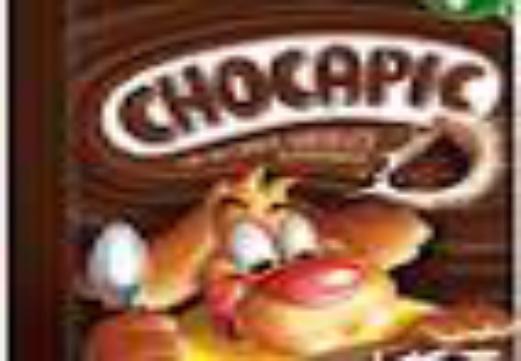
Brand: Chocapic
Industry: Food